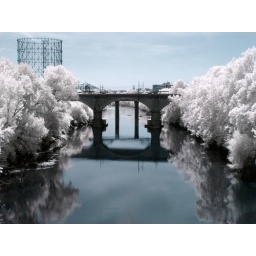
Tevere and train bridge with Gazometro - Rome in Infrared